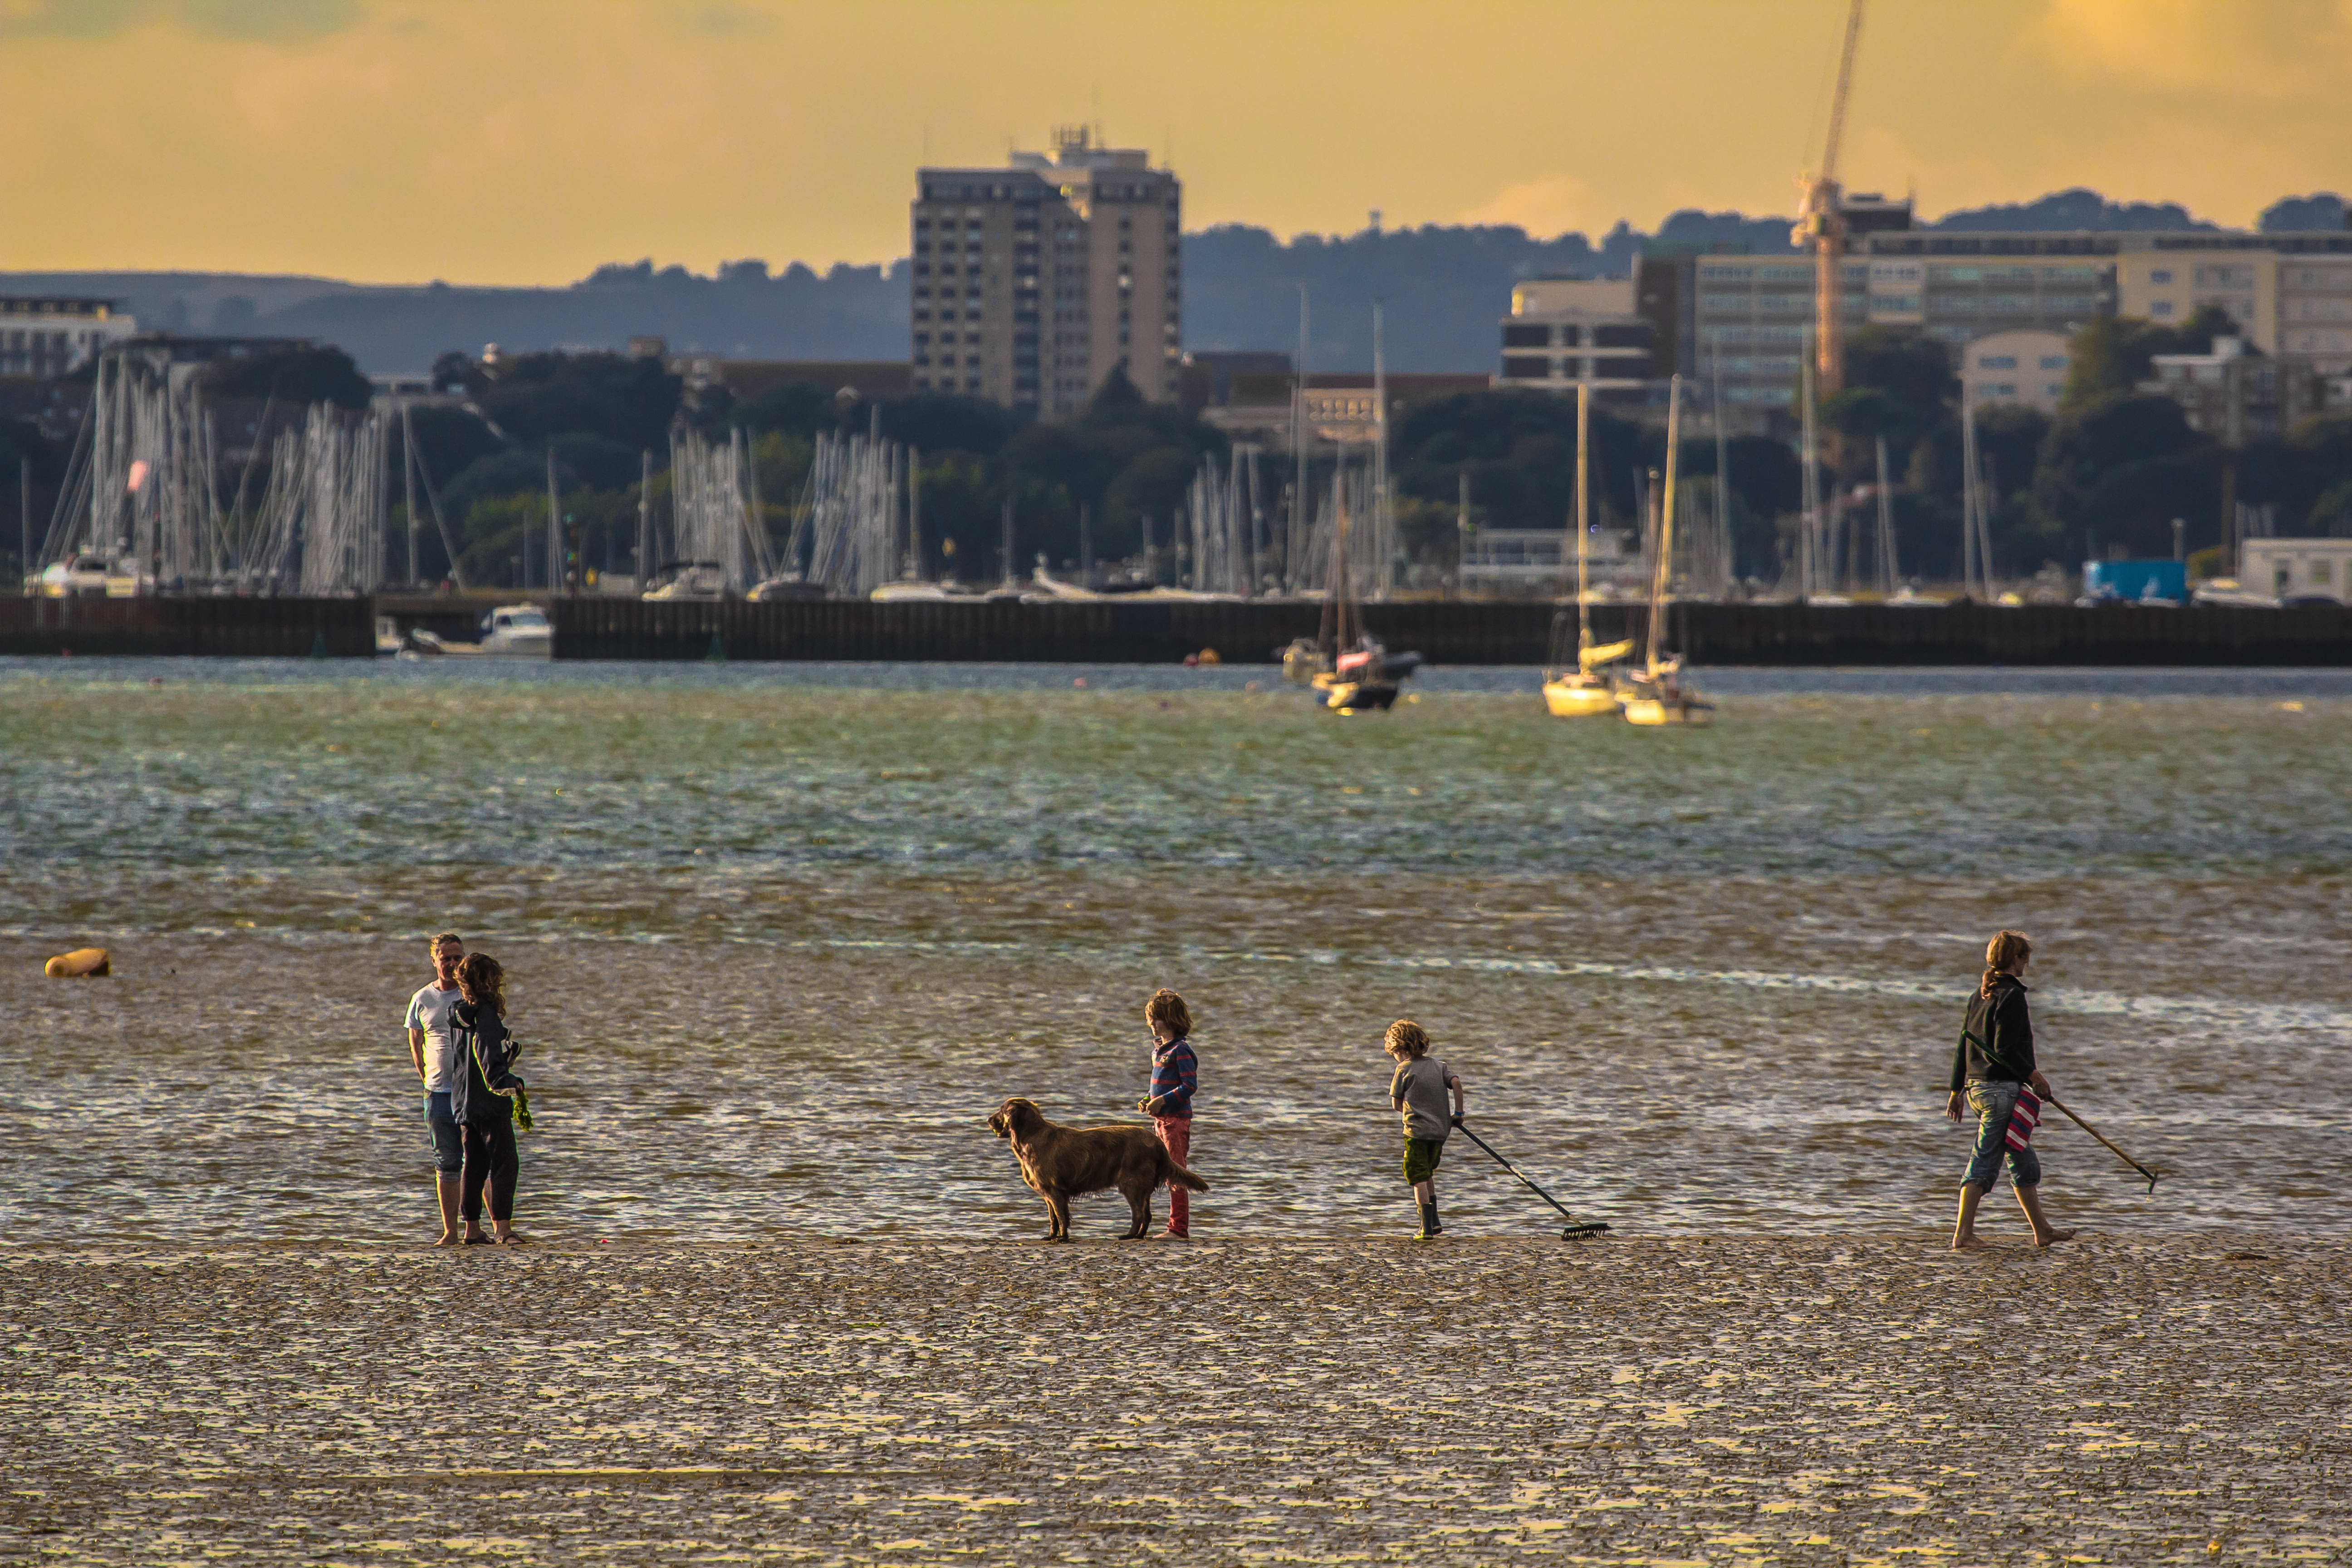
beach, sea, coast, ocean, people, morning, shore, evening, low tide, bay, body of water, england